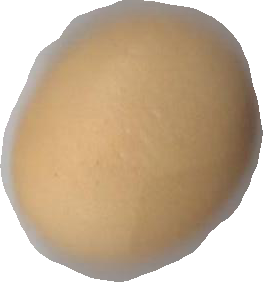
Variety: Dega